Characters of the Dead or Alive series

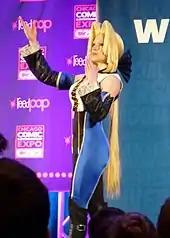
Noelle d'Arda cosplaying Helena at the C2E2 2014.

Portrayed by: Sarah CarterVoiced by (English): unknown actress ("DOA2: Hardcore"), Karen Strassman ("DOAX2"–"DOA Paradise", "DOA5"–present), Julianne Buescher ("Dimensions")Voiced by (Japanese): Yuka Koyama